Elektra/Musician

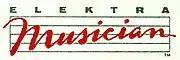
Elektra/Musician Records logo

Elektra/Musician was a jazz record label founded as a subsidiary of Elektra Records in 1982. The label was headed by Bruce Lundvall and released its first batch of albums on February 12, 1982. The label ceased when Lundvall left Elektra to start EMI's Manhattan Records in 1984. Elektra unsuccessfully attempted to revive the Elektra/Musician label in the late 1980s with acts such as the Gipsy Kings, but the label was eventually absorbed by Nonesuch Records, which also absorbed the label's earlier iteration in 1984.